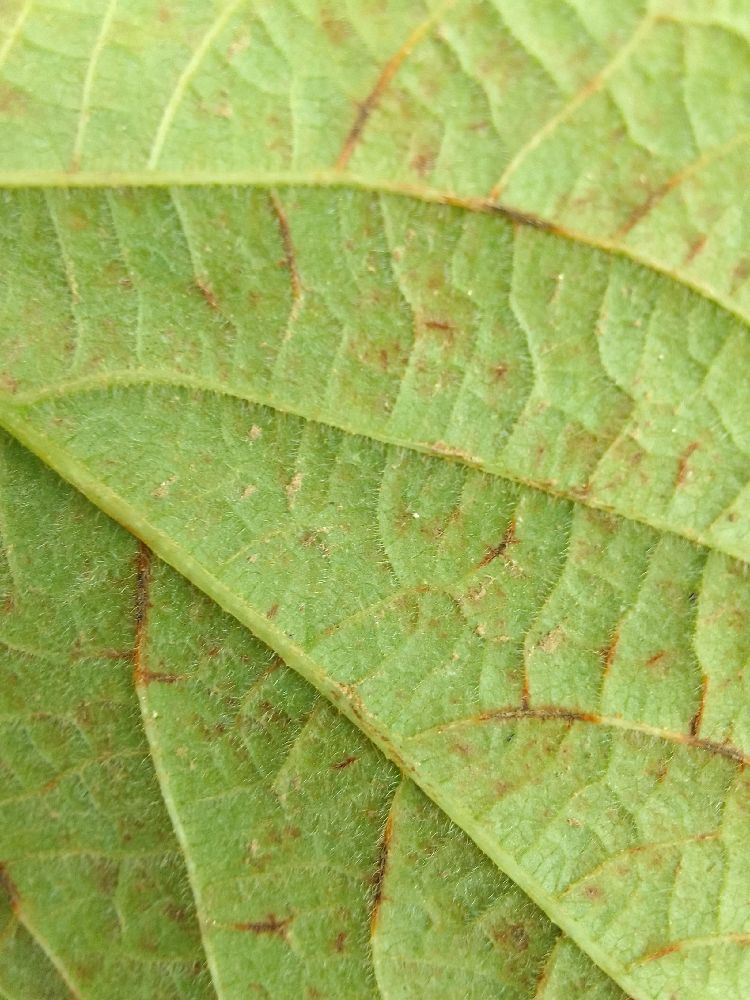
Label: anthracnose